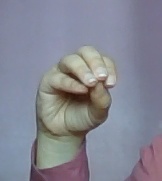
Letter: ha